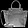
Label: Bag